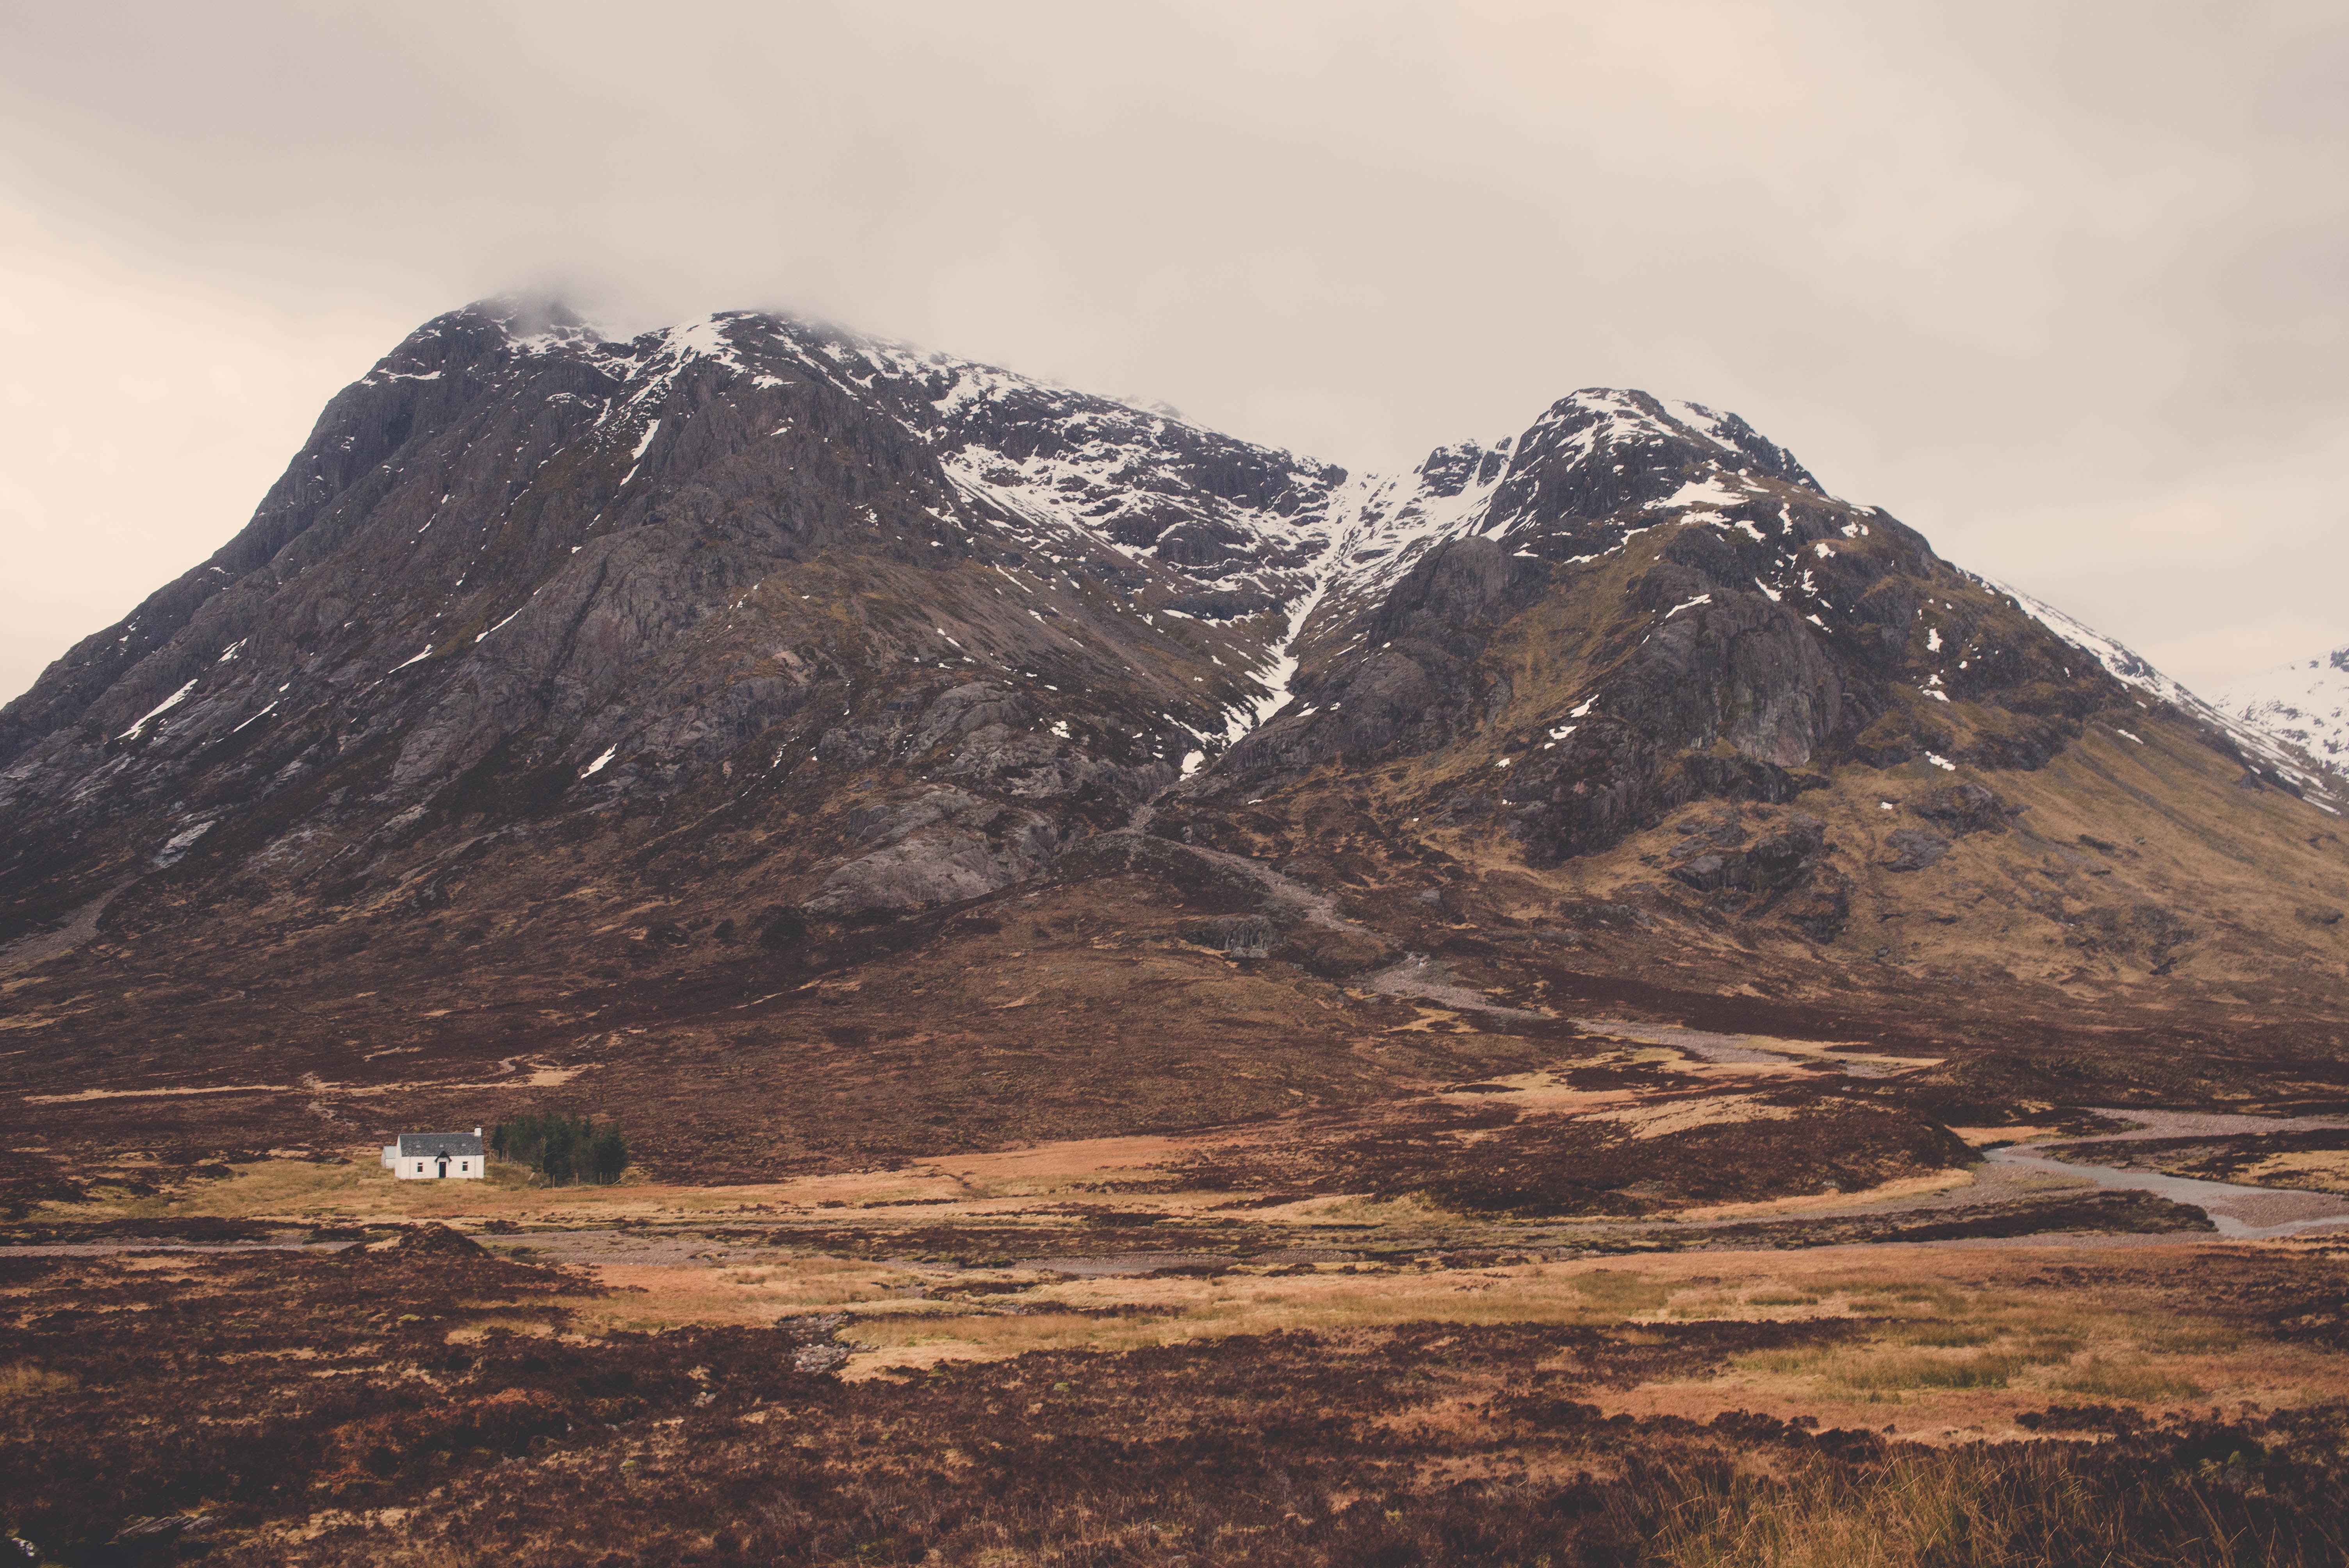
landscape, wilderness, mountain, snow, cloud, house, hill, mountain range, highland, ridge, summit, plateau, fell, loch, landform, mountain pass, geographical feature, mountainous landforms